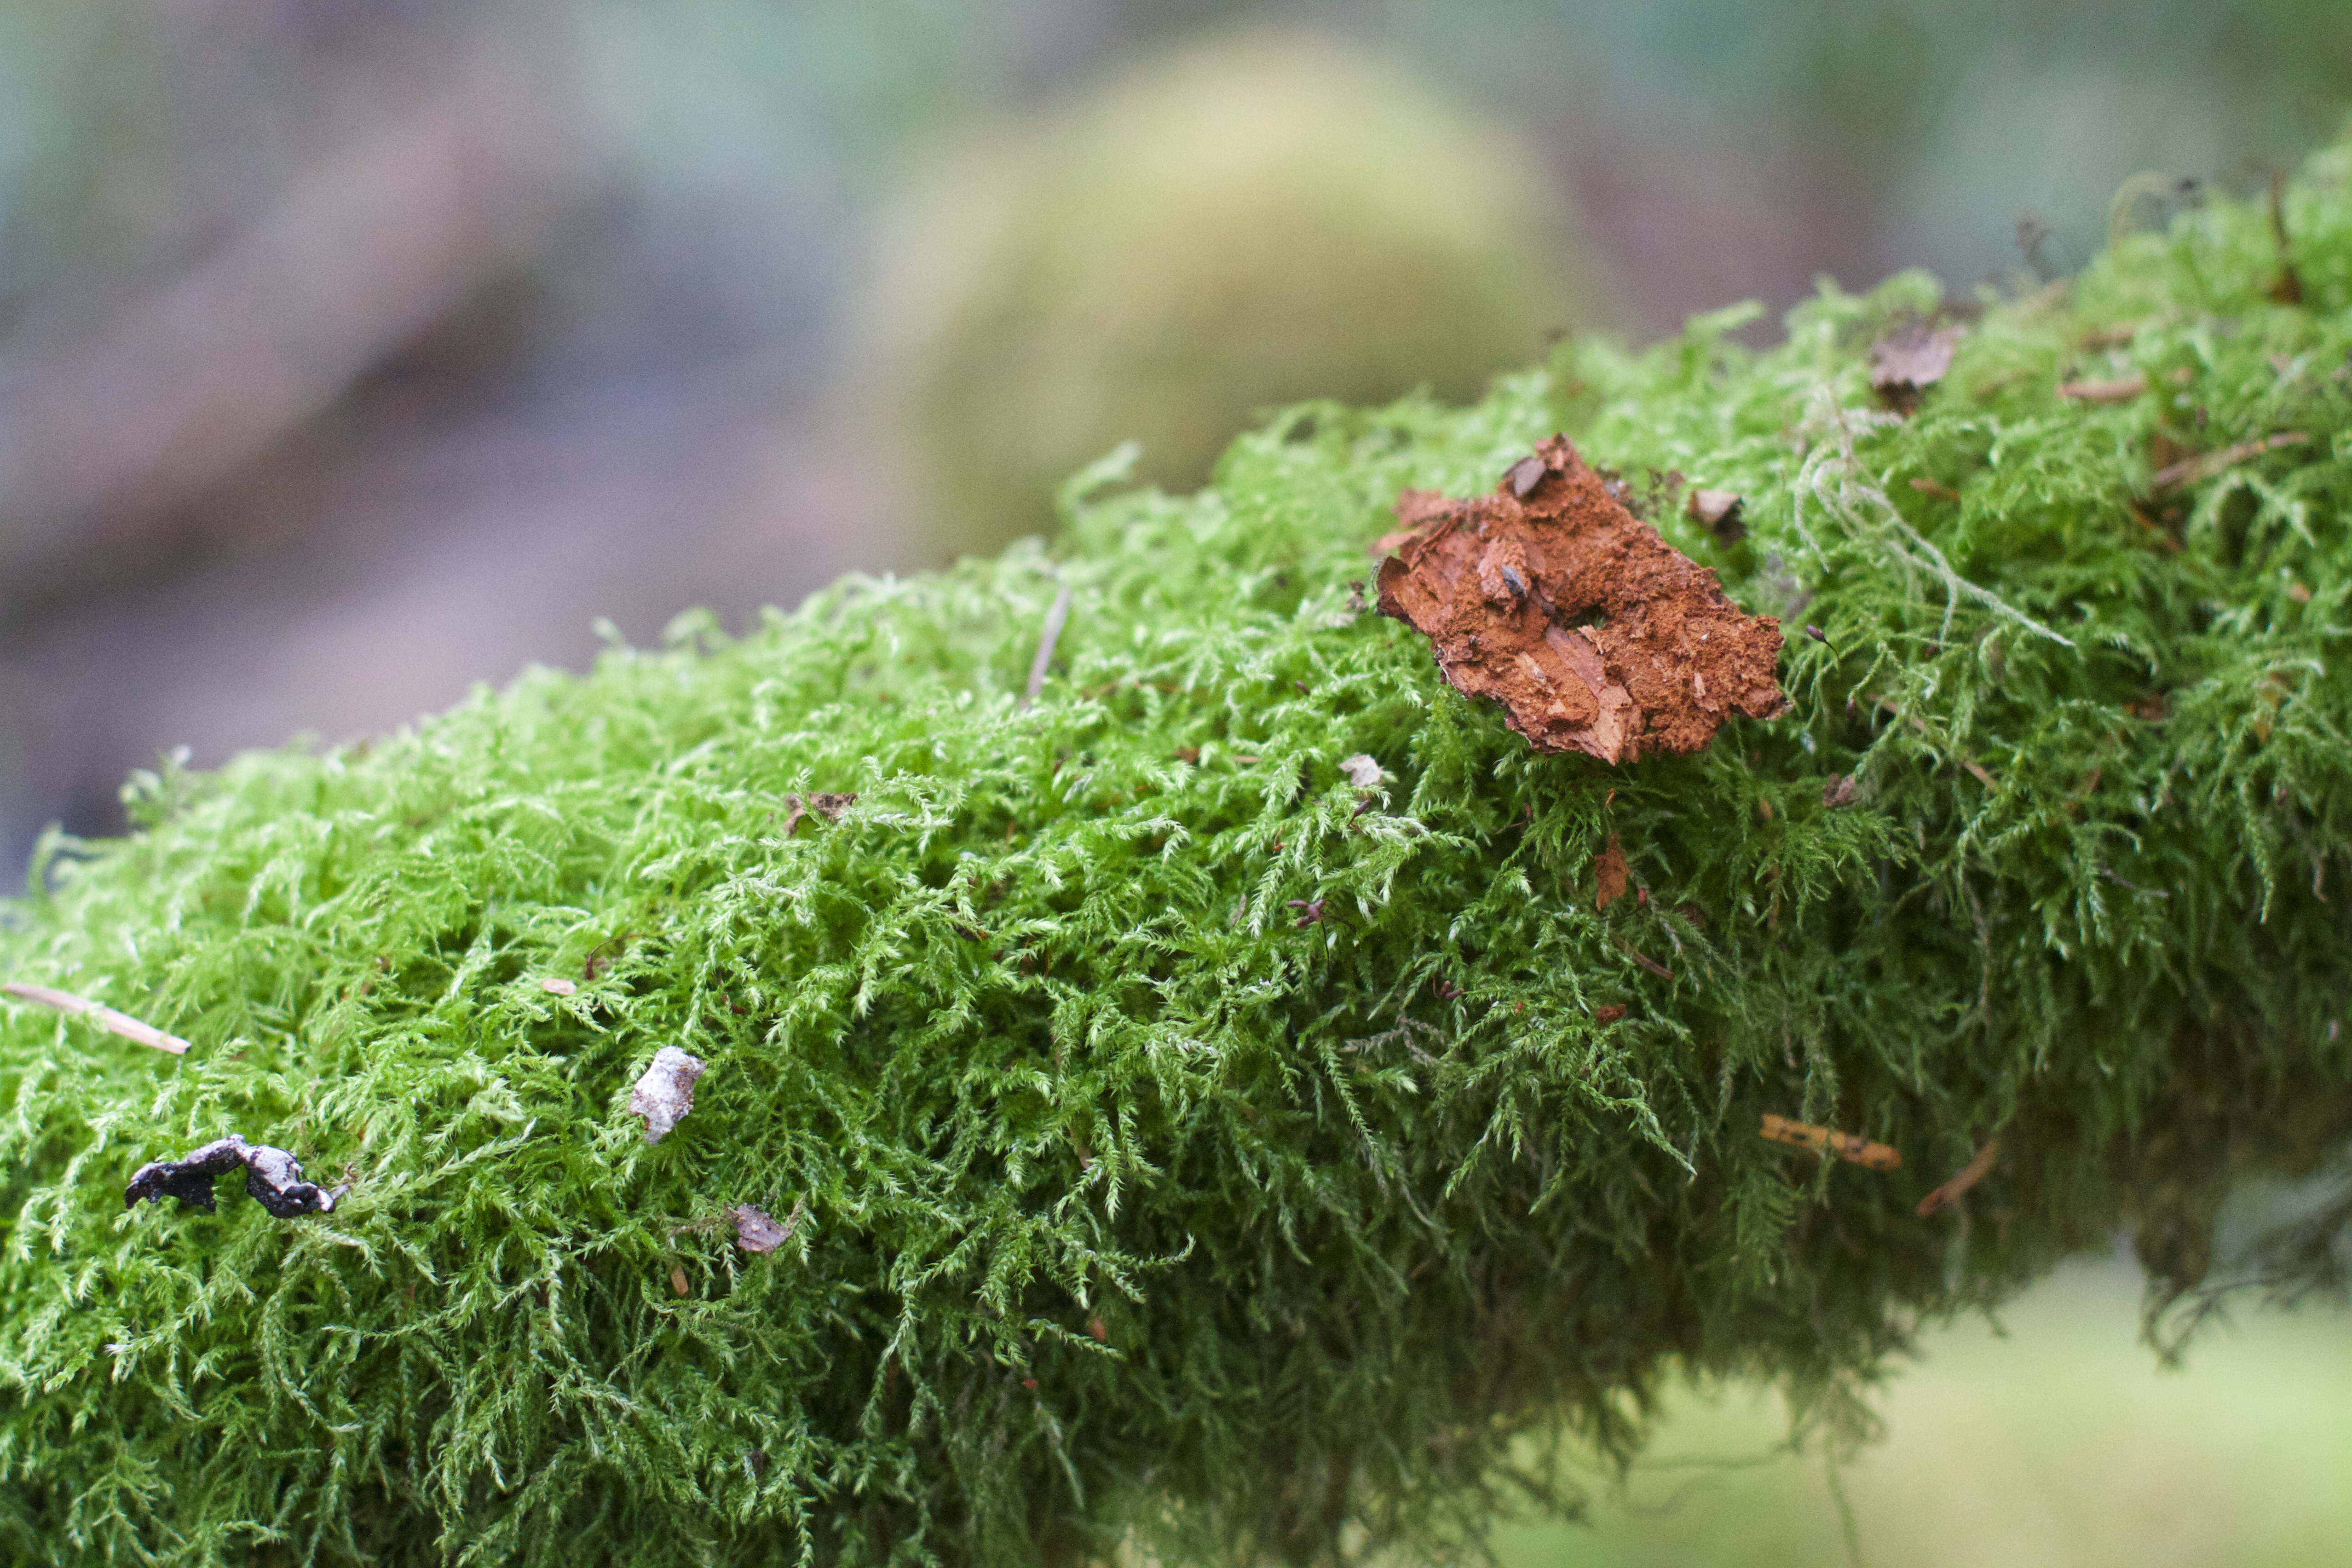
grass, plant, lawn, leaf, flower, moss, herb, soil, flowering plant, grass family, land plant, non vascular land plant